Dog aggression

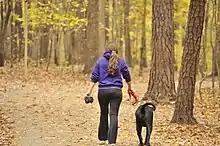
A dog is being walked by its owner with a leash, which is used to establish and maintain control. It is an owner's responsibility to modify aggressive behavior of their dog.

Treatment differs for each circumstance, and treatment plans are based heavily on the type of aggression. Based on Judith Blackshaw's study, dogs exhibited dominance aggression towards familiar people and therefore suggested obedience training as the proper treatment. According to a study conducted in 1983 by Tortora, avoidance based aggression was treated by conditioning the dog to a safety tone, this resulted in a complete elimination of the aggressive behavior for the duration of the dogs lives. Aggression can also be reduced in adult dogs during their socialization period as a puppy. Studies show that exposing puppies to their new owners and homing before 8 weeks can drastically reduce aggression later in life. However, it is still imperative for an owner to train their dog every day for a minimum of 10 minutes. More specifically, it is recommended for males to be neutered as this ensures that inherited aggression will not be passed on. It is suggested to use synthetic progestins with castration to reduce and eliminate aggressive behavior in dogs. Predatory and intermale aggression is inherent and related to testosterone secretion and as a result restrain, castration and the use of progestins are essential in reducing aggression in dogs. Some studies suggest that aversive means of control and training contribute to new and increased aggression rather than reduce it.